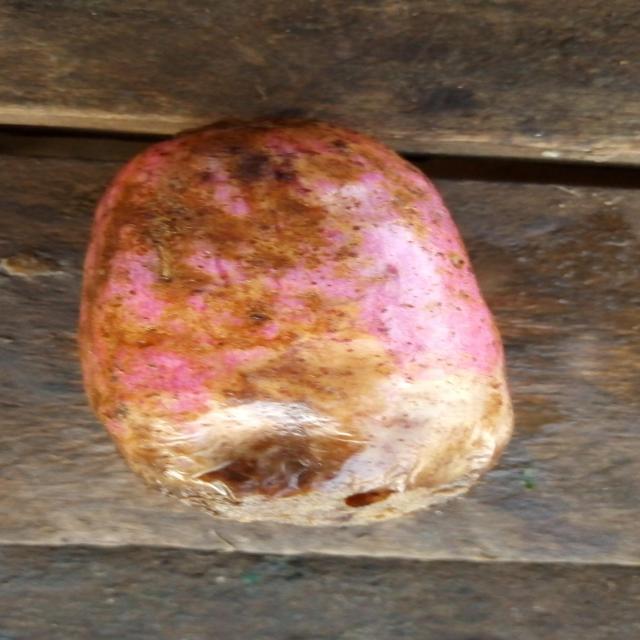
Plum grade: rotten